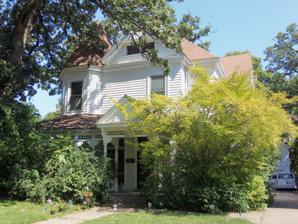
Building: William Holbrook House
Country: United States of America
Year built: 1892
Historic house in Iowa, United States United States historic place William Holbrook House U.S. National Register of Historic Places Show map of Iowa Show map of the United States Location 804 Kirkwood Boulevard Davenport, Iowa Coordinates 41°32′11″N 90°33′48″W / 41.53639°N 90.56333°W / 41.53639; -90.56333 Area less than one acre Built 1892 Architectural style Shingle Style / Queen Anne MPS Davenport MRA NRHP reference No. 84001440 Added to NRHP July 27, 1984 The William Holbrook House is a historic building located on the east side of Davenport, Iowa , United States. William Holbrook was a furniture and carpeting dealer. He was the first person to occupy this house. The 2½-story house features an irregular plan with several projecting pavilions, hipped roof , and the corner tower are typical of the Queen Anne style. What sets this house apart in Davenport is the exterior embellishments found in the clapboard siding, the millwork on the porch , and shingling typical of the Shingle Style . While these are not unusual in the Queen Anne style many have been re-sided in subsequent years, which makes this one stand out. The house has been listed on the National Register of Historic Places since 1984. References